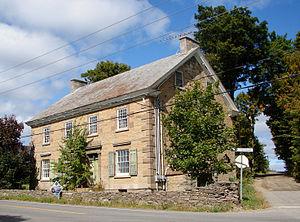
Brownsburg-Chatham est une ville du Québec, située dans la municipalité régionale de comté d'Argenteuil dans la région administrative des Laurentides. Le 6 juillet 2002, la municipalité de Brownsburg-Chatham est régie par la Loi sur les cités et villes et prend le nom officiel de « Ville de Brownsburg-Chatham ».